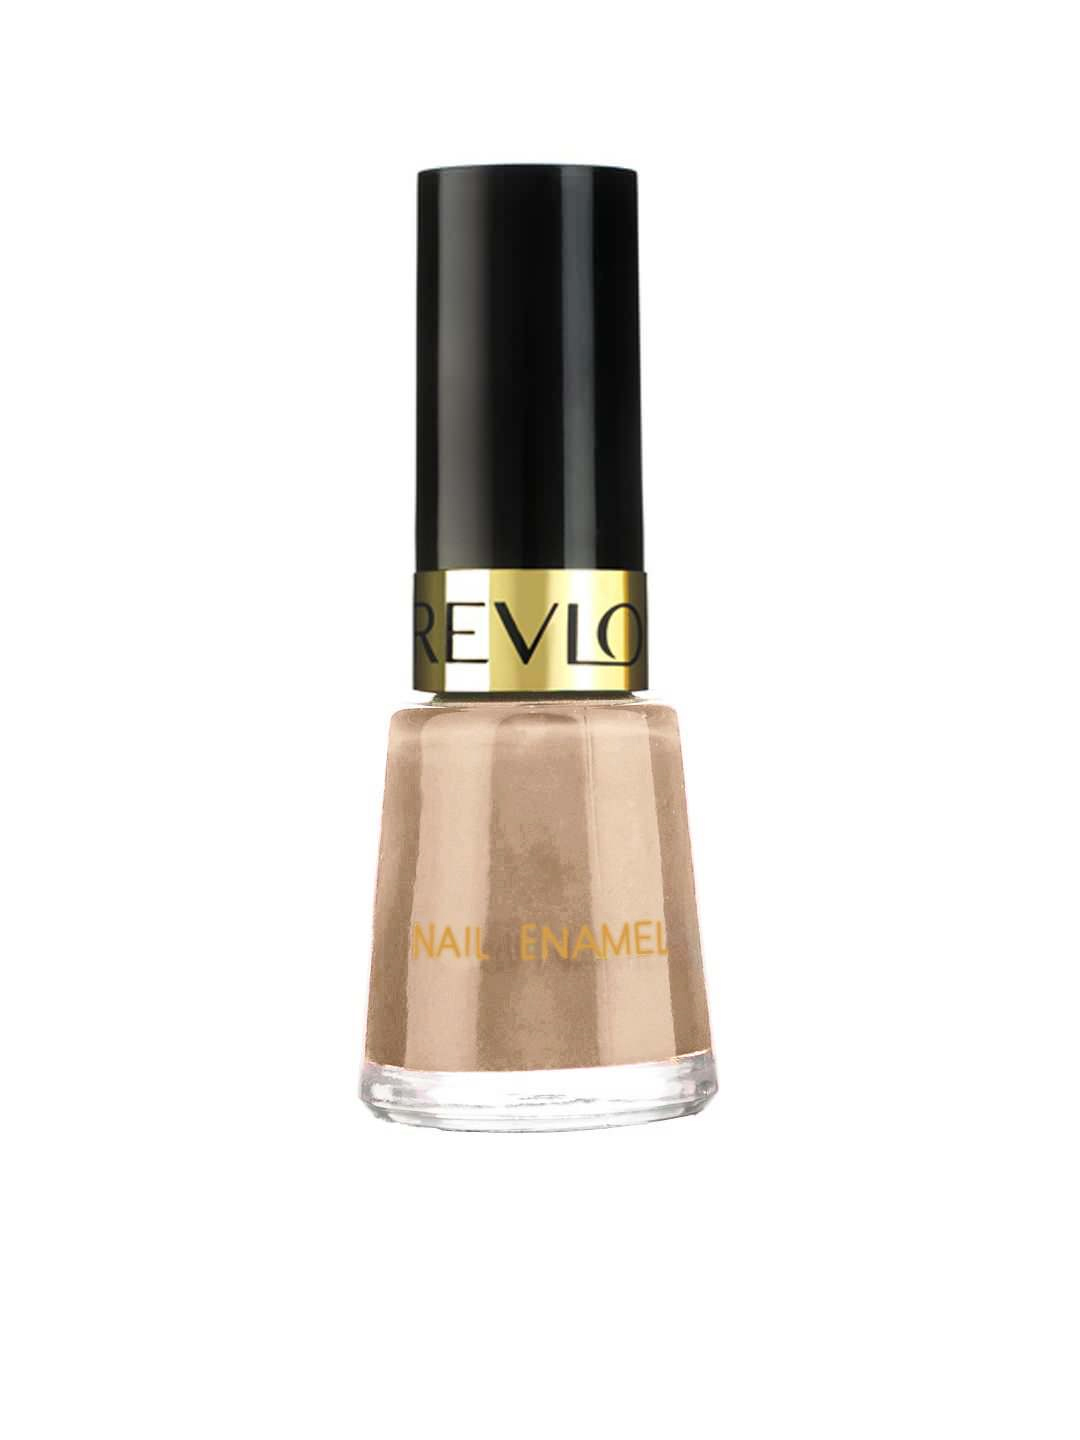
Revlon Mushy Mauve Nail Polish 356
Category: Personal Care / Nails / Nail Polish
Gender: Women
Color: Gold
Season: Spring 2017
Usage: Casual